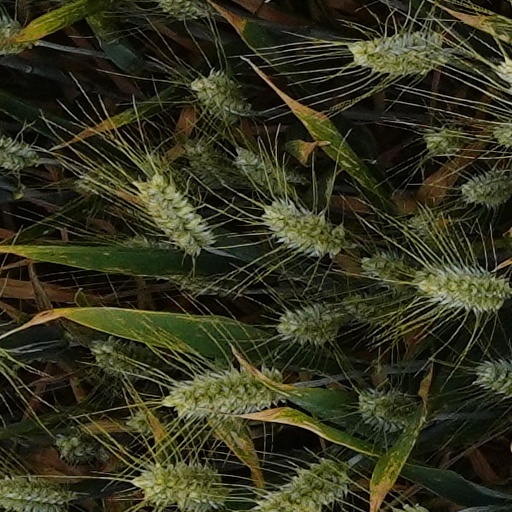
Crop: wheat